Josh Walker (Australian footballer)

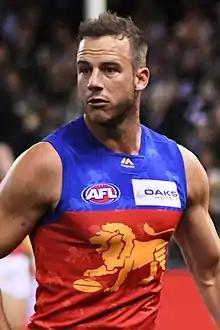
Walker in August 2018

Josh Walker (born 12 November 1992) is a former professional Australian rules footballer who has played for the Geelong Football Club, Brisbane Lions and the North Melbourne Football Club in the Australian Football League (AFL).